Abdullah Muhammad Al-Saleh

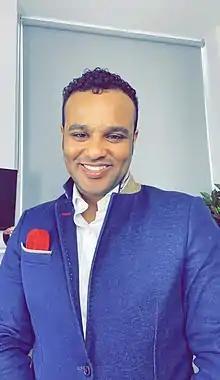

Abdullah Muhammad Al-Saleh is a Kuwaiti YouTuber and self-proclaimed activist. He currently resides in London as a political refugee, due to threats of imprisonment in Kuwait in response to his criticism of Gulf states such as Kuwait, Saudi Arabia, the United Arab Emirates, Bahrain, and Oman.